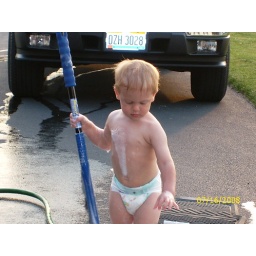
rj playing in a bucket of water while teddy washes the car